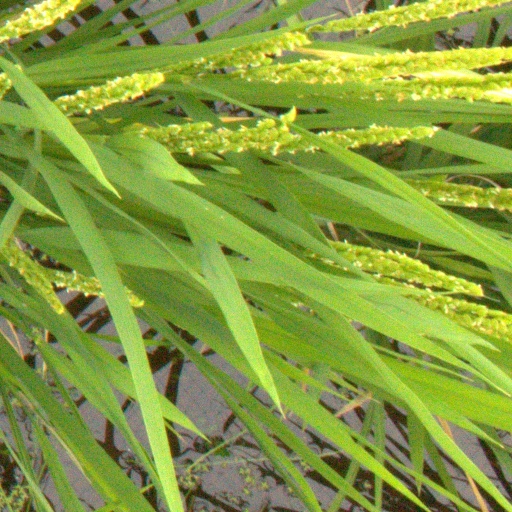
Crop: rice